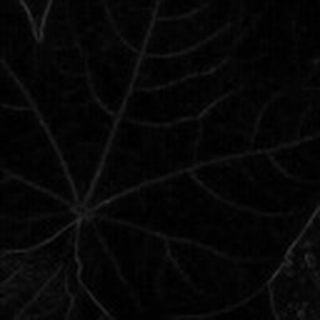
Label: healthy_cotton